History of Seville

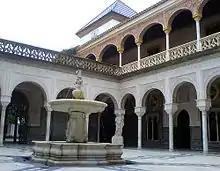
Main patio of the Casa de Pilatos

The "Hospital de las Cinco Llagas", literally 'Hospital of the Five Holy Wounds' (1546 –1601), is the current seat of the Parliament of Andalusia. Construction of the building began in 1546, as a legacy of Fadrique Enríquez de Ribera, who had died in 1539. It was designed by the architect Martín de Gainza, who supervised its construction until his death in 1556. Two years later, Hernán Ruiz II took charge. The hospital was dedicated, although still incomplete, in 1558.